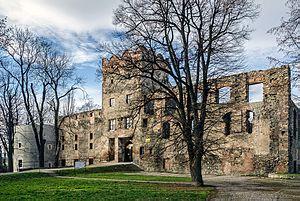
Ząbkowice Śląskie est une ville de Pologne, située dans la voïvodie de Basse-Silésie. Elle est le siège du powiat de Ząbkowice Śląskie et de la commune de Ząbkowice Śląskie. Elle est jumelée à Fontenay-aux-Roses depuis 2014.